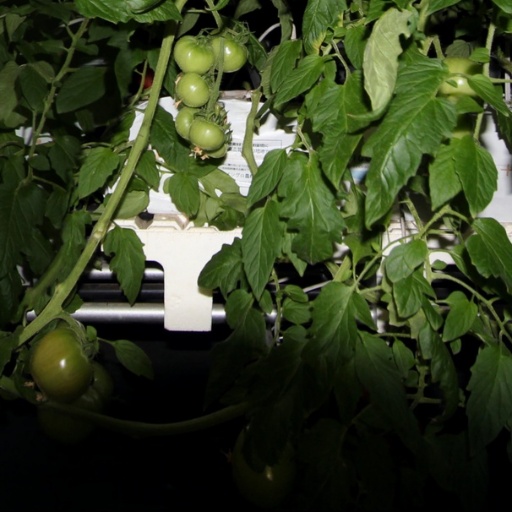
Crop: tomato